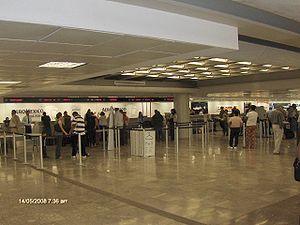
L'Aéroport international fédéral Bachigualato, communément appelée aéroport international de Culiacán, est un aéroport international situé à Culiacán, dans l'État du Sinaloa, au nord-ouest du Mexique. Il gère le trafic aérien national et international de la ville de Culiacán.